Chinese tea culture

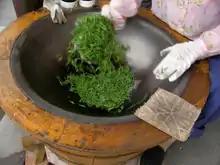
Tea roasting

The froth, colour and patterns formed by the whisked tea were aesthetically important for the elites and whisking was considered a gentleman's skill. The whisked frothy teas led to the rise in popularity of dark patterned bowls in which the texture of the thick whisked tea could be more easily judged, as the white froth contrasted more easily with dark bowls.""